Basilica of San Martino

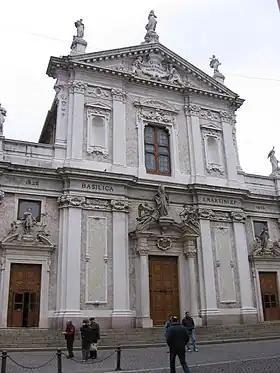

The Basilica of San Martino is a church in piazza Italia at the junction of via Fantoni and via Roma in the historic centre of the north Italian town of Alzano Lombardo. Dedicated to Martin of Tours, it was promoted to the status of a minor basilica in 1922 by Pope Pius XI. Adjoining it is the San Martino Museum of Religious Art, named after the basilica.